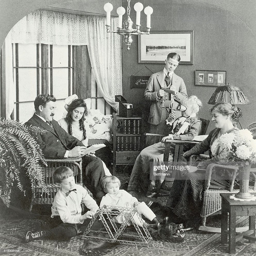
photo shows an informal gathering at home .